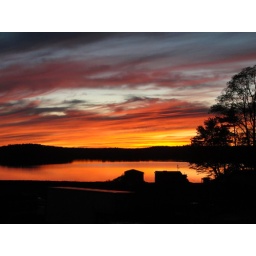
Evening sky over the bog and lake